National Jewellery Museum (Morocco)

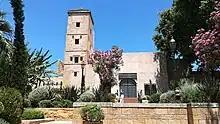
Pavilion of Moulay Ismail and Andalusian-inspired gardens, 2023

The southern part of the Kasbah of the Udayas, one of the oldest historical neighbourhoods of Rabat, includes a former pavilion or palace residence built by Sultan Moulay Ismail (ruled 1672–1727) at the end of the 17th century. The building is centred around a main courtyard in the style of a Moroccan "riad" and is distinguished on the outside by a tower. In 1915, during the French Protectorate over Morocco, the building was converted into a museum on the initiative of Prosper Ricard, director of the "Service des Arts Indigènes" under Resident-General Hubert Lyautey. It became an ethnographic museum with a collection initially made up of donations from Prosper Ricard himself, orientalist Alfred Bel and ethnographer Jean Besancenot. The museum's collection expanded to include Moroccan jewellery, musical instruments, ceramics, Qur'ans and manuscripts (some as old as the 12th century), costumes, silks, and carpets from different regions of the country.